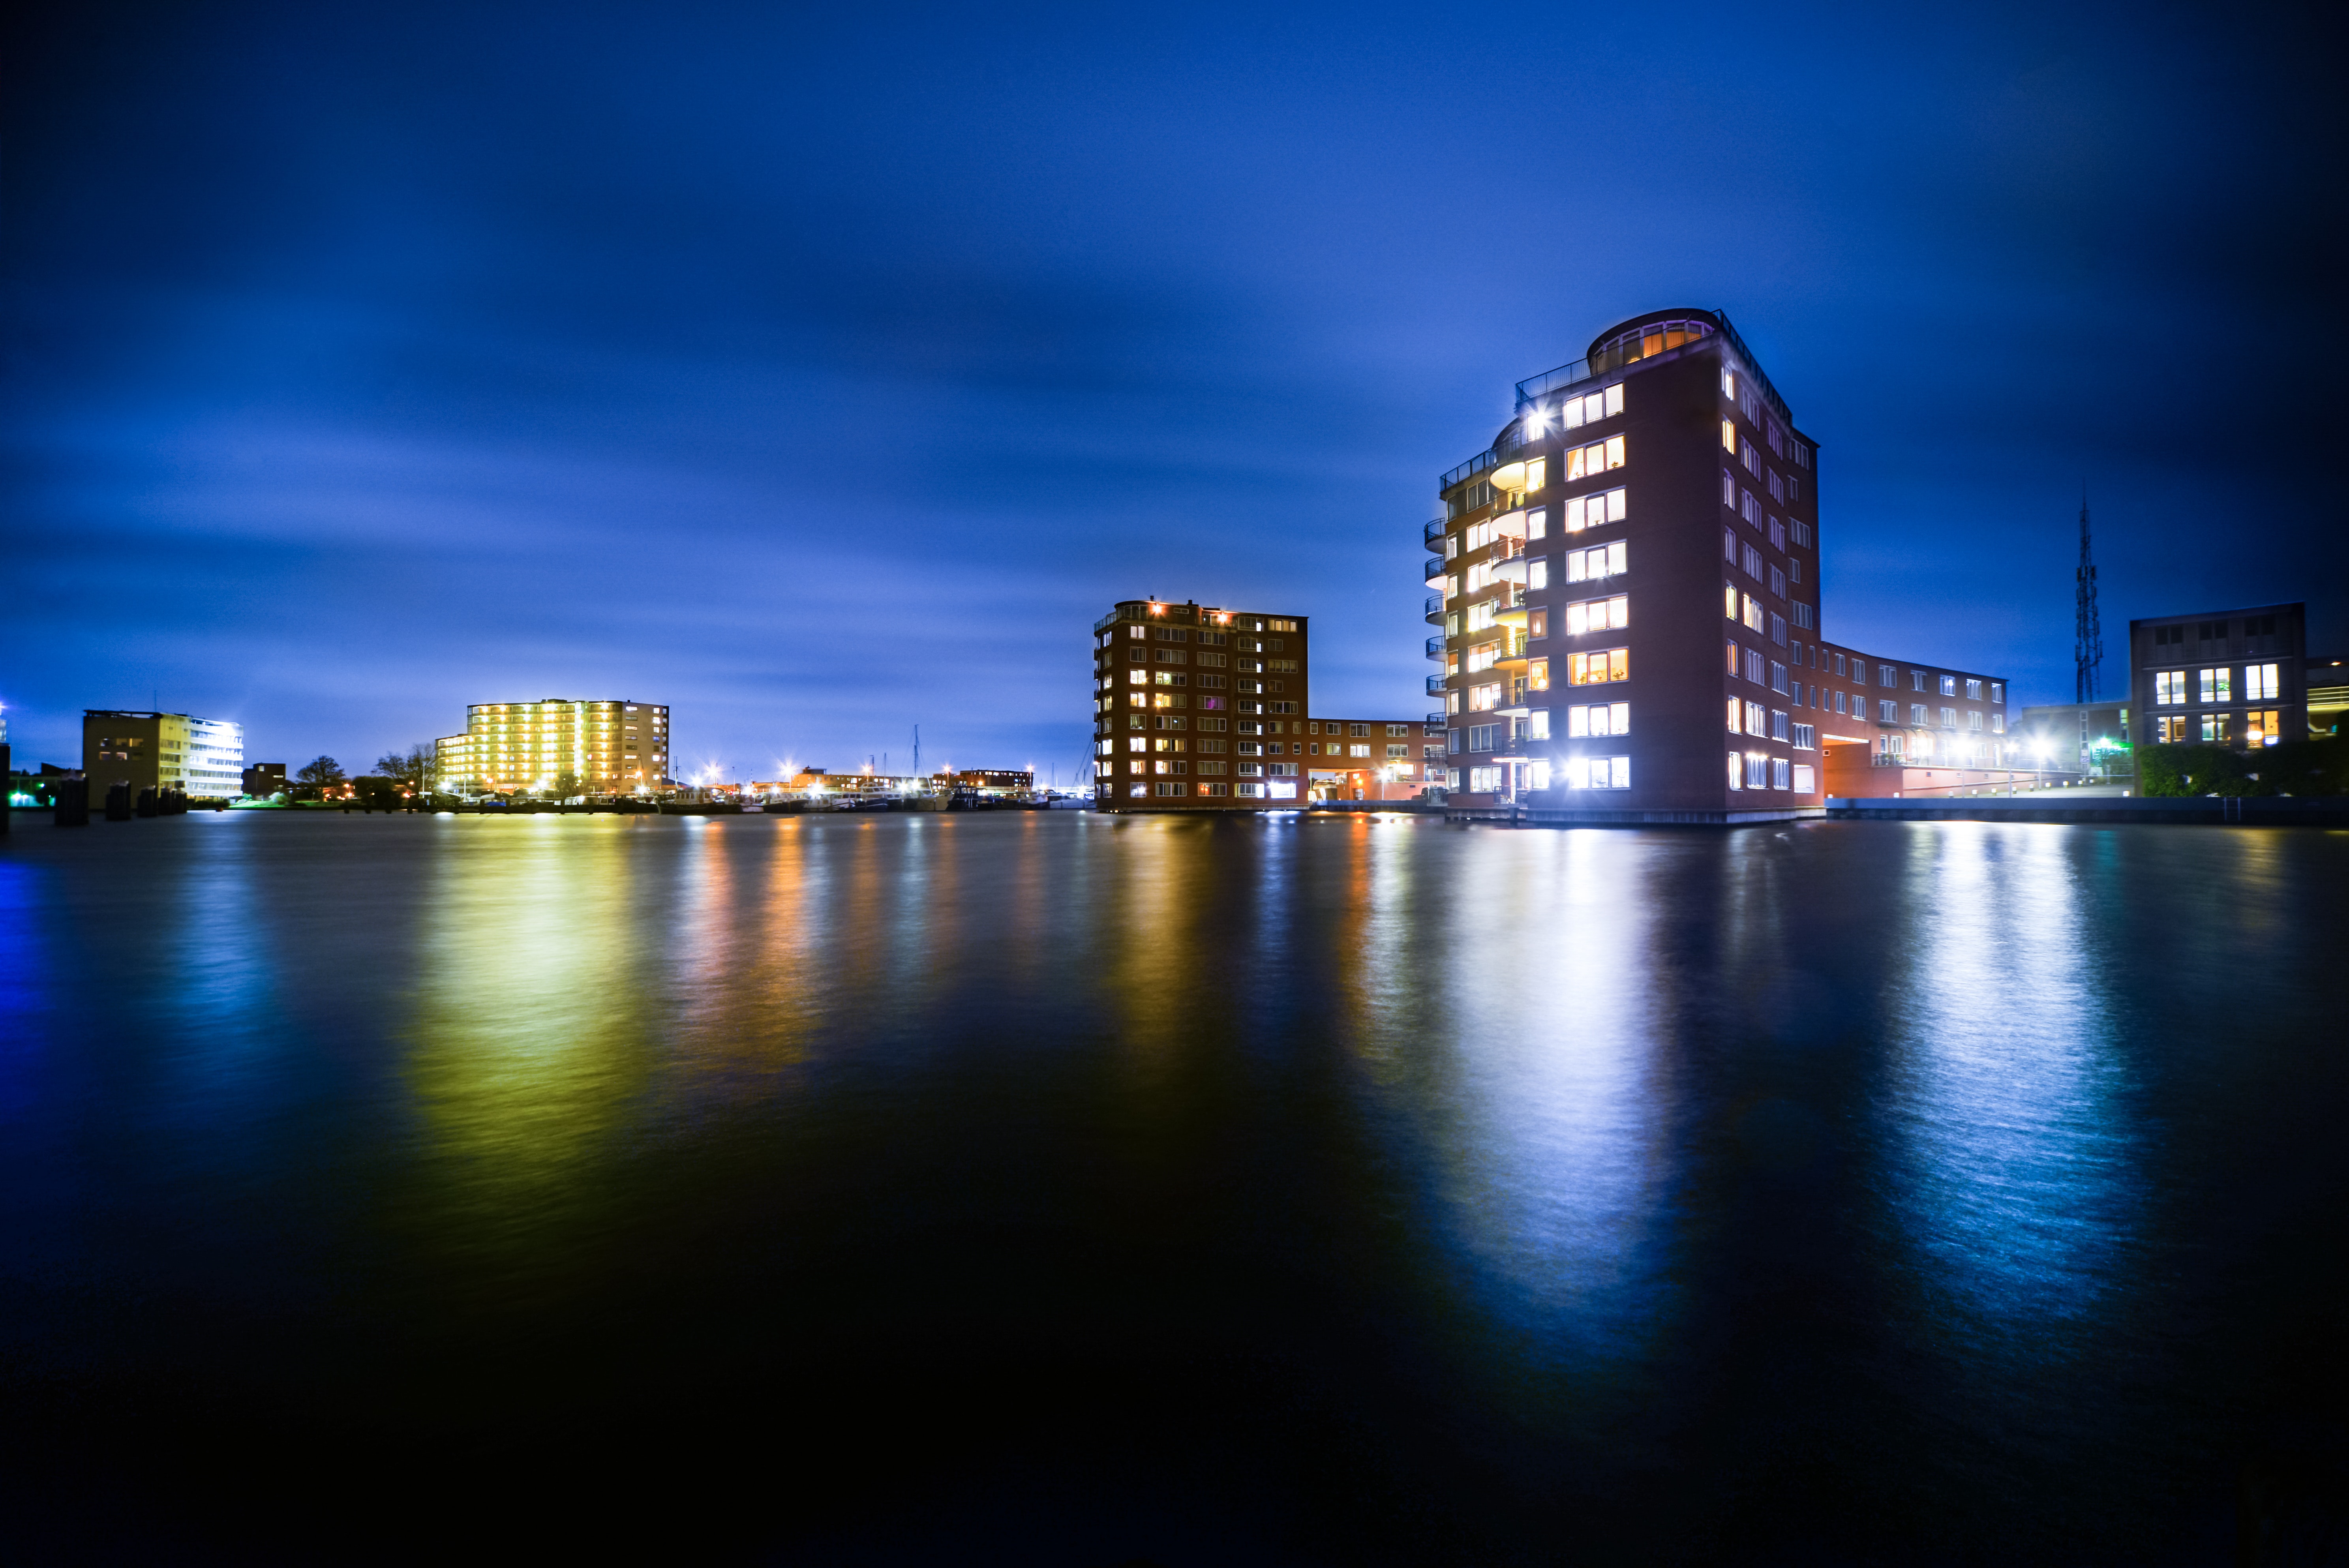
sky, metropolitan area, city, night, cityscape, water, blue, urban area, reflection, tower block, landmark, human settlement, architecture, metropolis, light, skyline, downtown, evening, cloud, building, river, condominium, dusk, skyscraper, photography, horizon, bridge, sea, corporate headquarters